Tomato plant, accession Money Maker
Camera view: tilt-top (135 deg); turntable rotation: 90 degrees
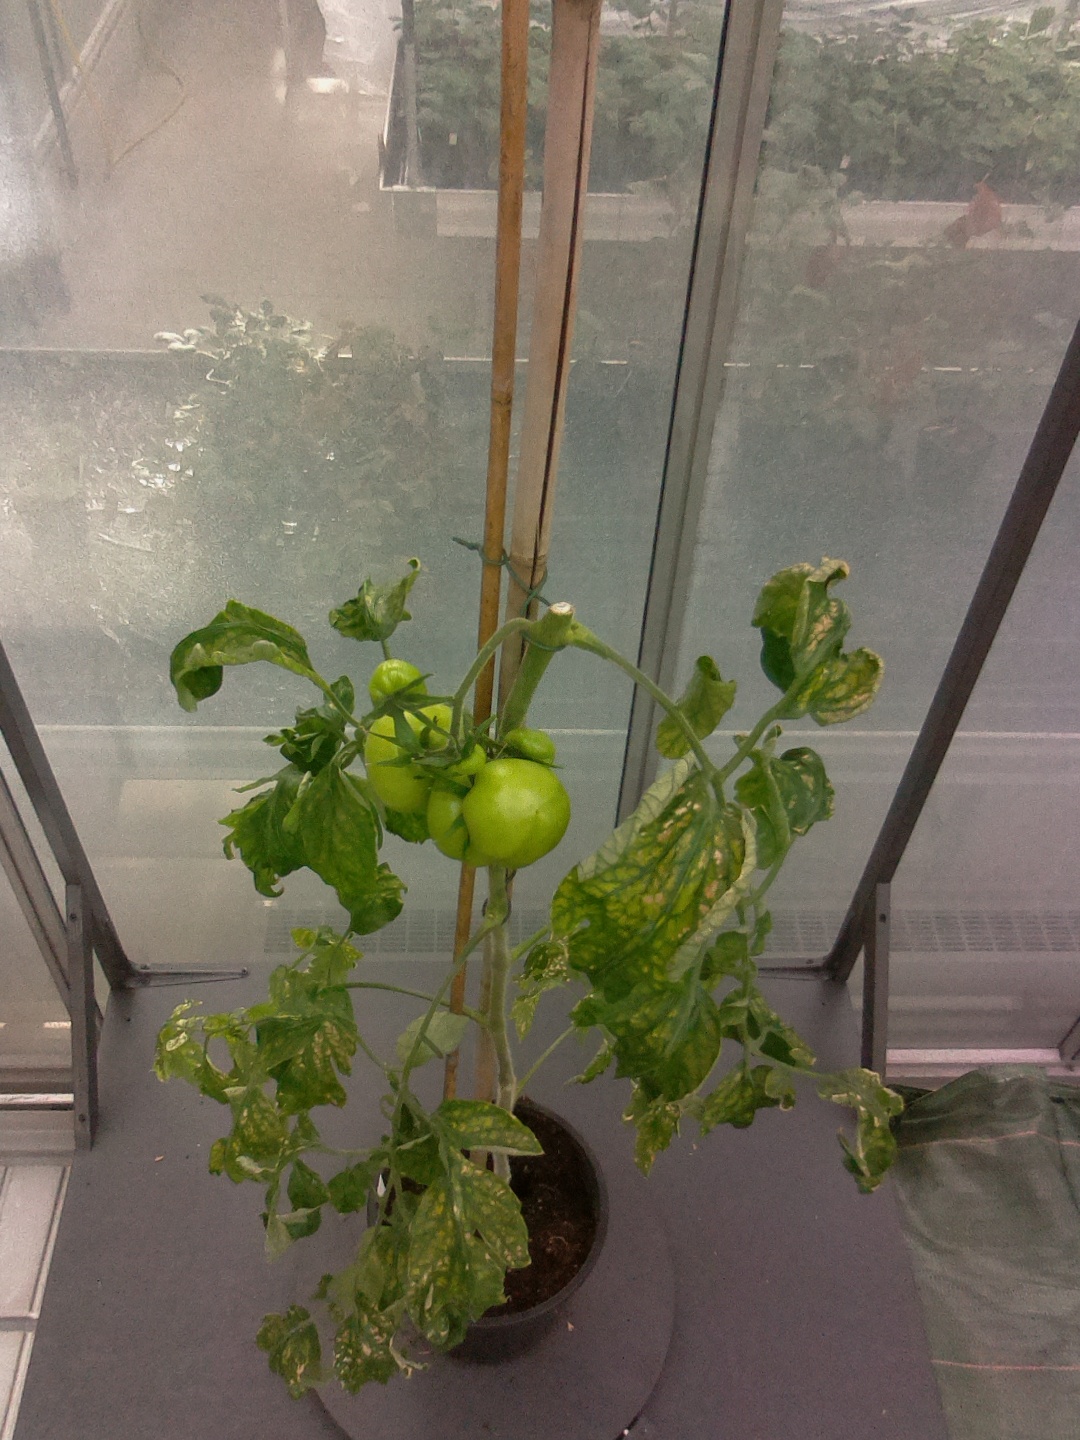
BBCH growth stage 77: 70%-80% of final fruit size